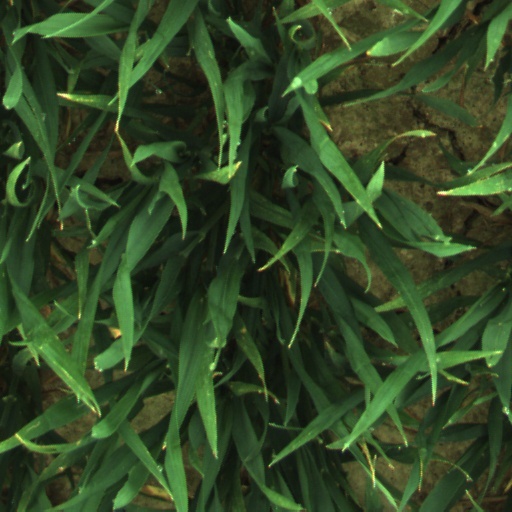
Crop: wheat